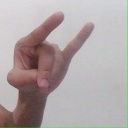
अक्षर: च